Grasshopper

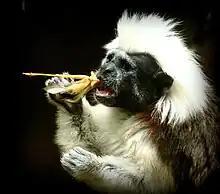
Cottontop tamarin monkey eating a grasshopper

Locusts are the swarming phase of certain species of short-horned grasshoppers in the family Acrididae. Swarming behaviour is a response to overcrowding. Increased tactile stimulation of the hind legs causes an increase in levels of serotonin. This causes the grasshopper to change colour, feed more and breed faster. The transformation of a solitary individual into a swarming one is induced by several contacts per minute over a short period.